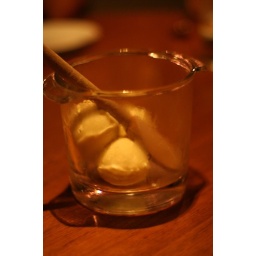
ice cream in blue duck tavern